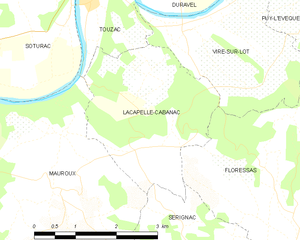
Lacapelle-Cabanac est une commune française, située dans le département du Lot en région Occitanie.